Question: Please indicate a possible affordance area of the hot dog that can be used for eating
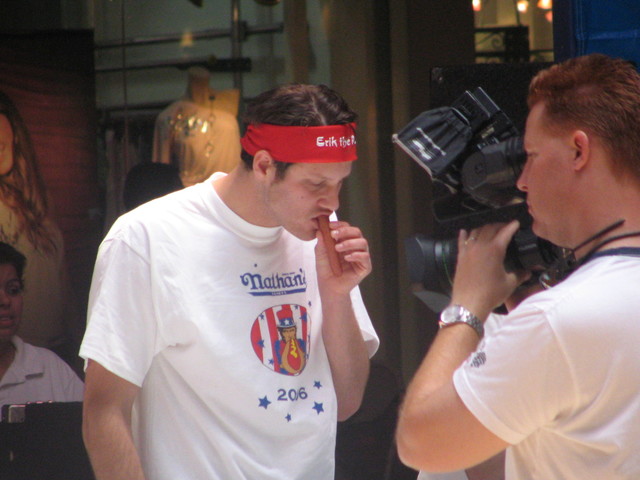
Answer: [314.5, 216, 342.5, 276]